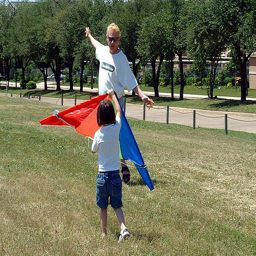
Two people holding different parts of the same kite.
A man and a girl are playing with a kite.
The man pulls the string of a kite held by a child.
A man helping a girl fly a kite in a field.
Man and little girl trying to fly a kite